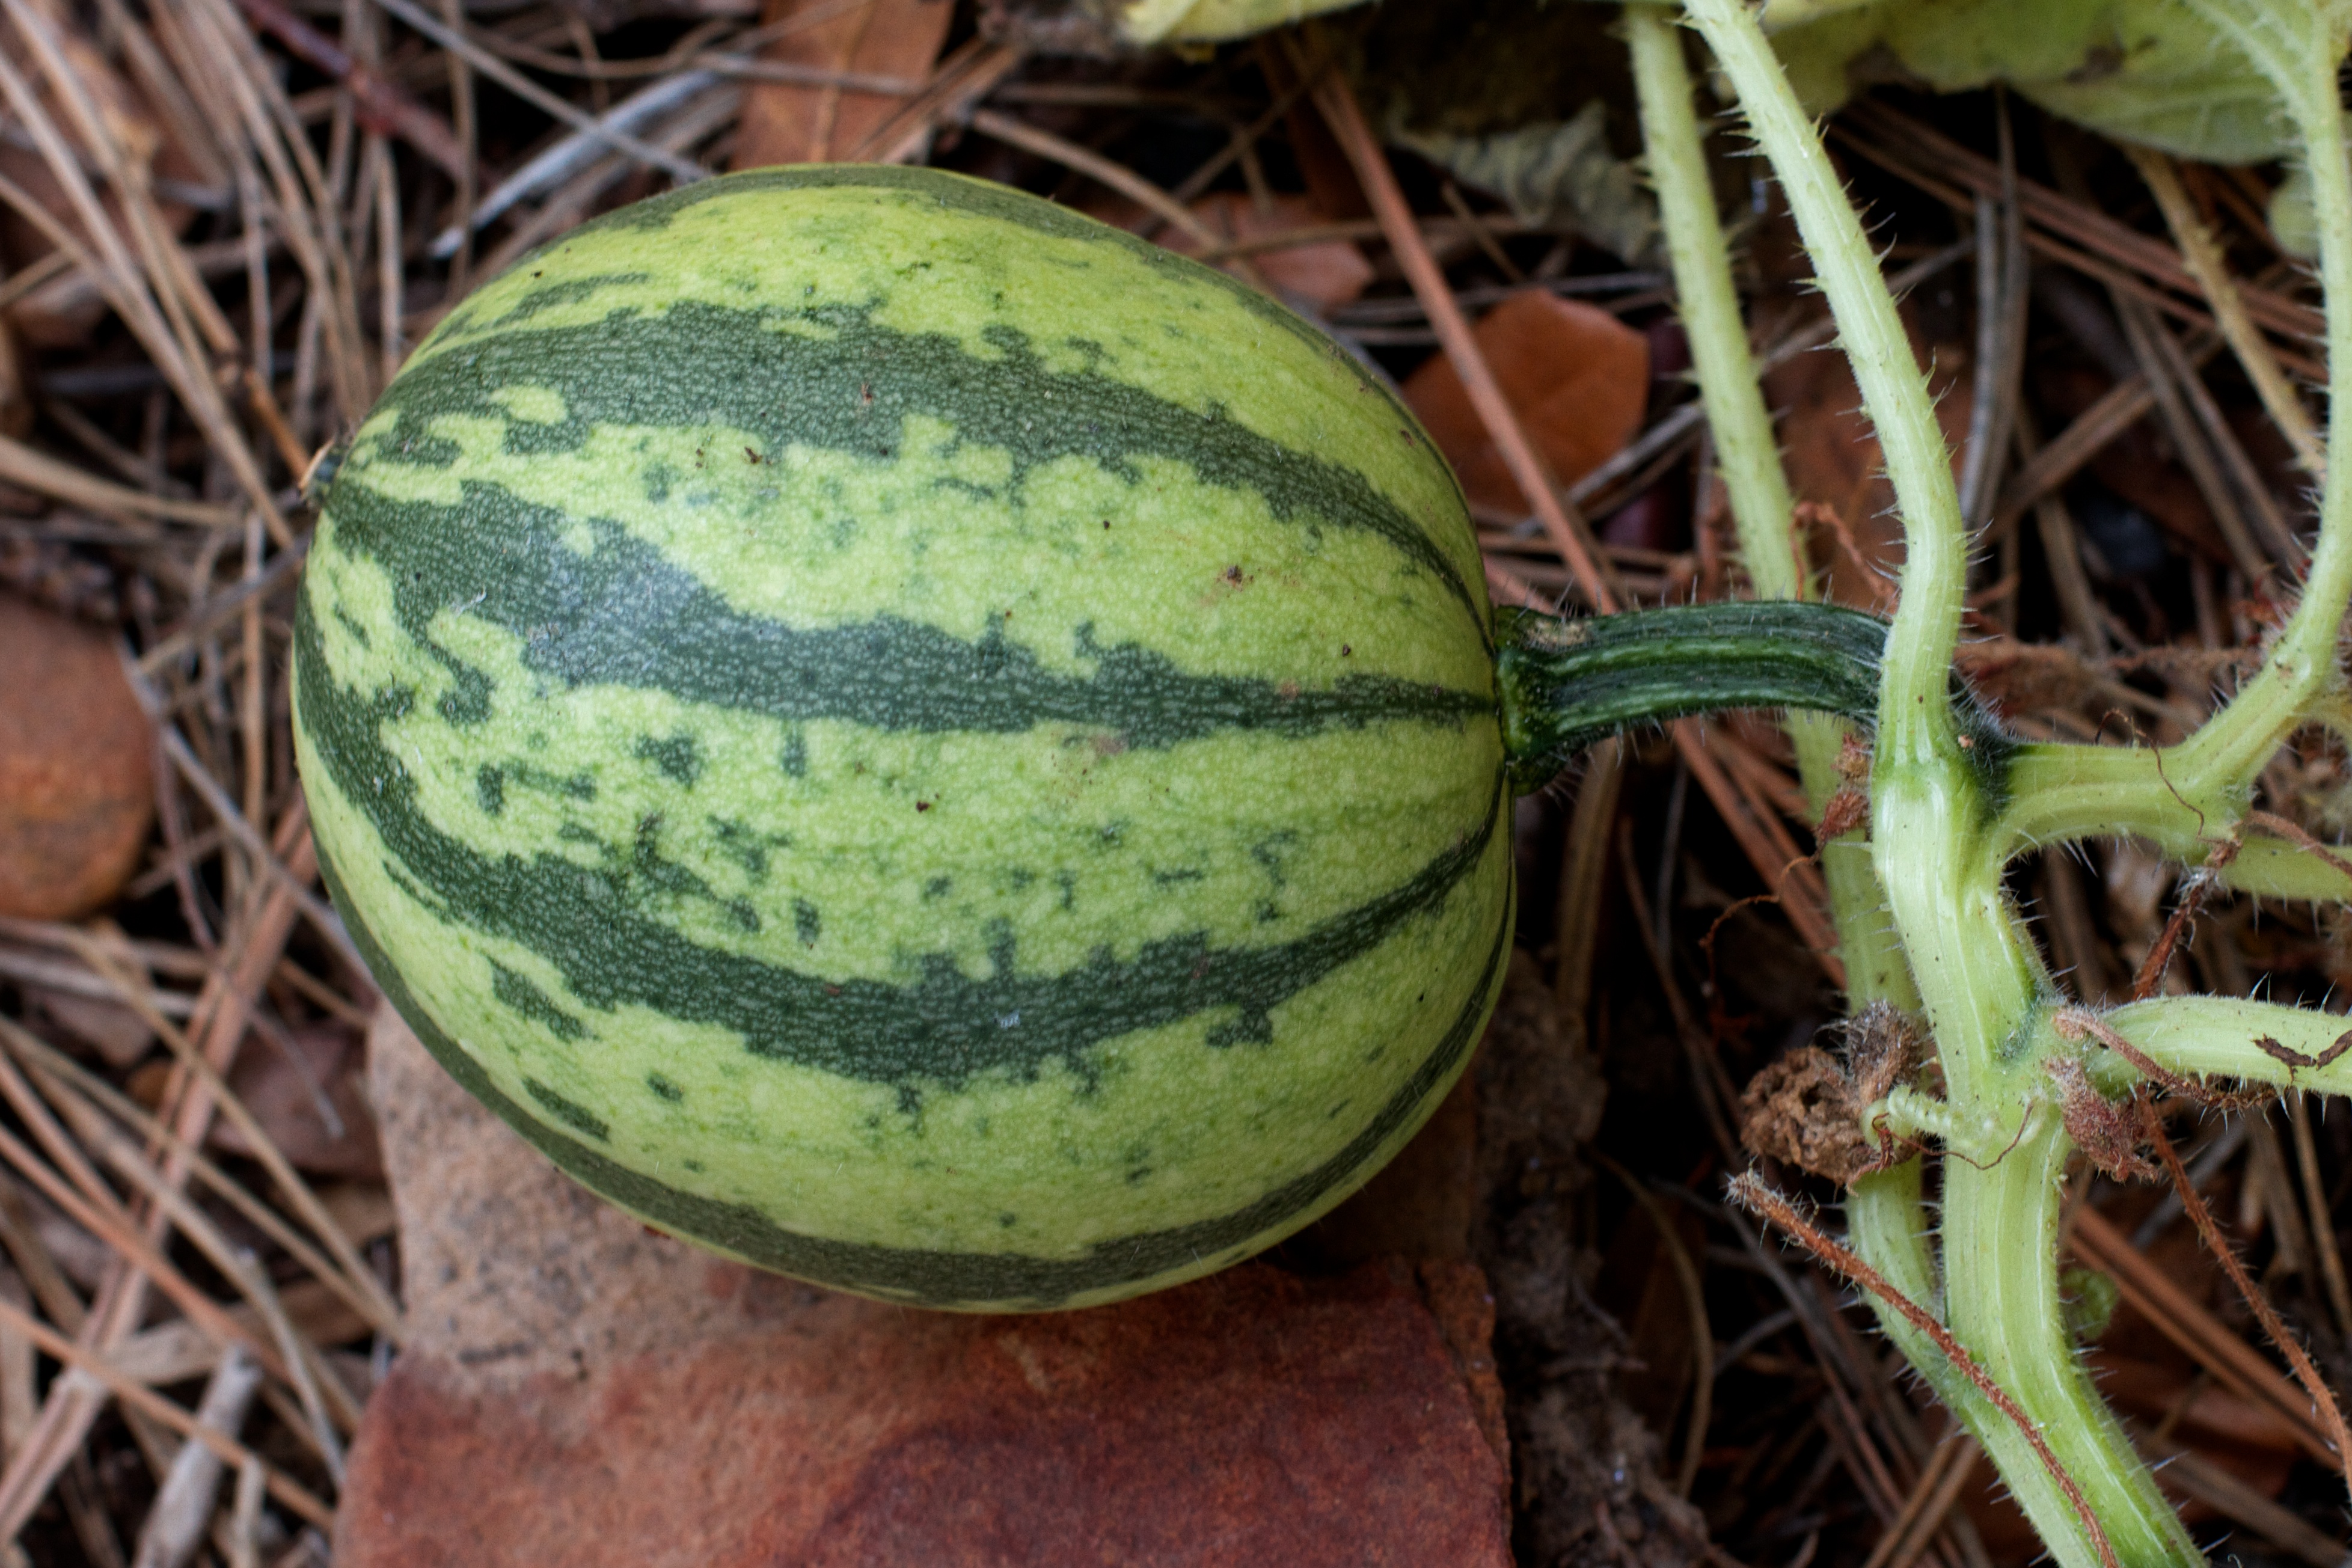
plant, fruit, flower, food, green, produce, vegetable, botany, watermelon, gourd, melon, cucurbita, honeydew, flowering plant, muskmelon, winter squash, land plant, citrullus, cucumber gourd and melon family, figleaf gourd